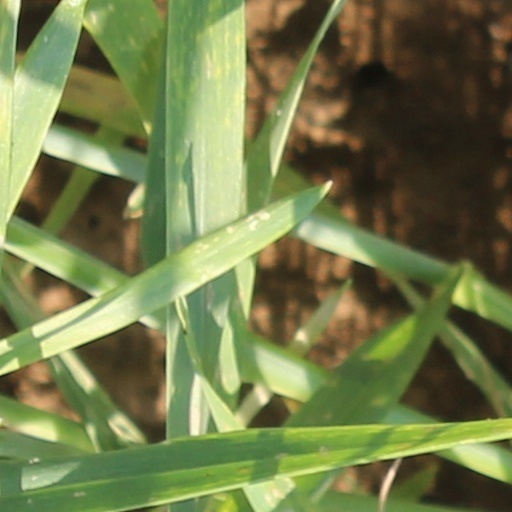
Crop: wheat